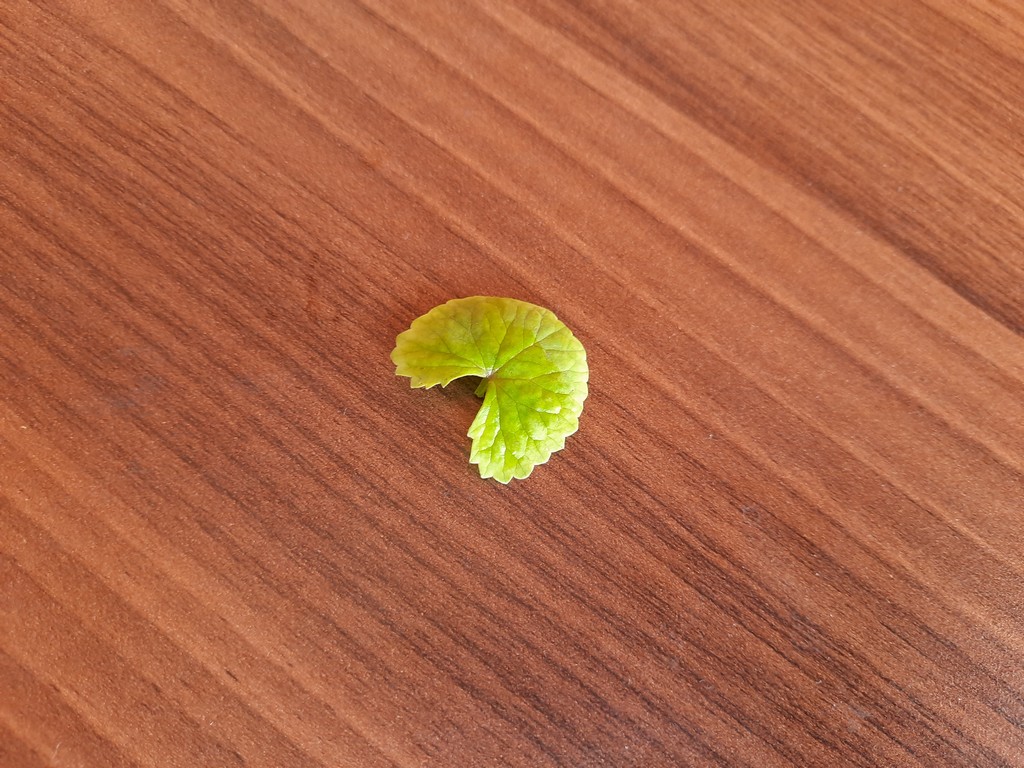
Label: Healthy